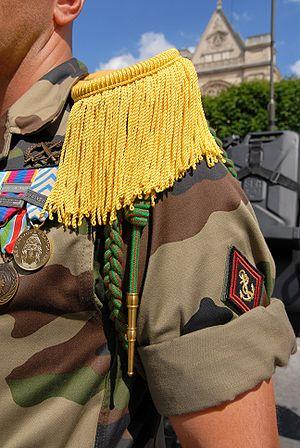
Fourragère verte rayée de rouge (Croix de guerre 1914-1918) d'un soldat du 1er RIMa (infanterie de marine française).
La fourragère est une décoration récompensant une unité militaire, comme un régiment, navire, etc., ou civile, comme certains corps de sapeurs-pompiers français, pour faits de guerre ou de bravoure exemplaires. Elle est portée par ses membres en uniforme exclusivement durant leur temps de service en son sein, le caractère collectif de son attribution fait qu’elle est rarement portée à titre individuel.
La fourragère française est une décoration portée en uniforme par les membres d'une unité militaire décernée par la France à l'occasion de faits de guerre.